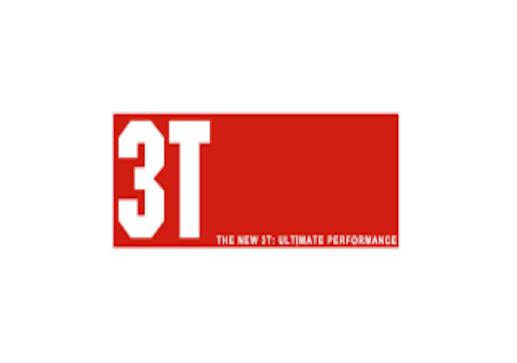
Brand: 3t cycling
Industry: Sports